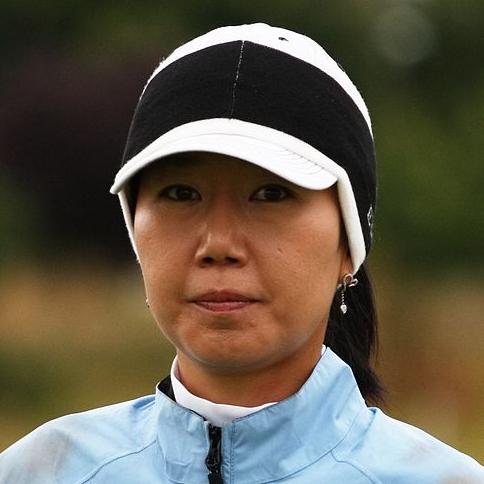
Age: 32